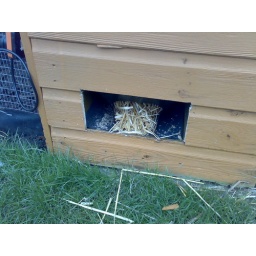
The next job was to cut a hole in the house wall to make collecting the eggs easier.